Digital terrestrial television

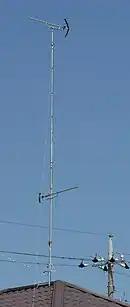
Two digital terrestrial television receiving antenna on the roof, upper antenna facing Tokyo Tower and lower one to another Local Television Stations in Kantō Plain of Japan until Tokyo Skytree operates. (For ISDB-T system)

Digital terrestrial television is received either via a digital set-top box (STB), TV gateway, or more usually now, an integrated tuner in a television set, that operates on the signal received via a television antenna. These devices often now include digital video recorder (DVR) functionality.